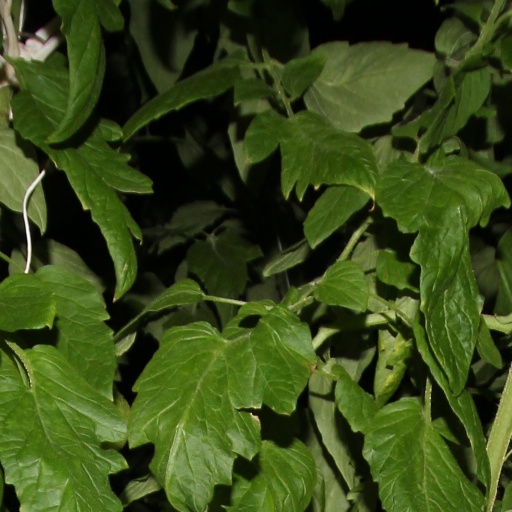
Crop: tomato